Alameda, California

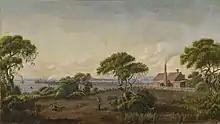
The "Alameda Shore", painted by Joseph Lee

The city of Alameda was founded on June 6, 1853, following the Mexican–American War of 1848 and the subsequent acquisition of California by the U.S.